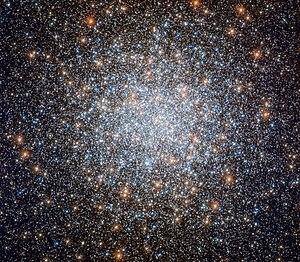
Hubble Space Telescope WFC3 Ultraviolet UV